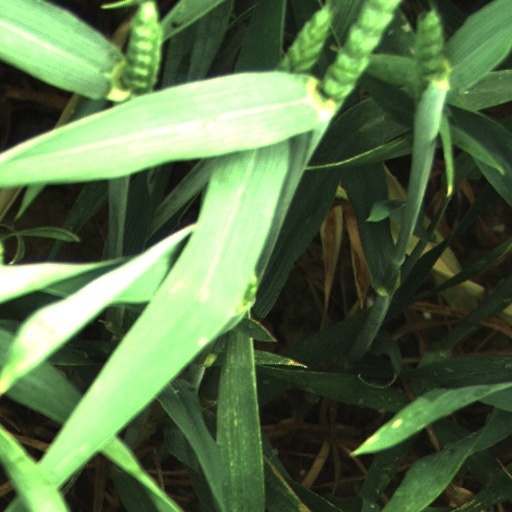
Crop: wheat